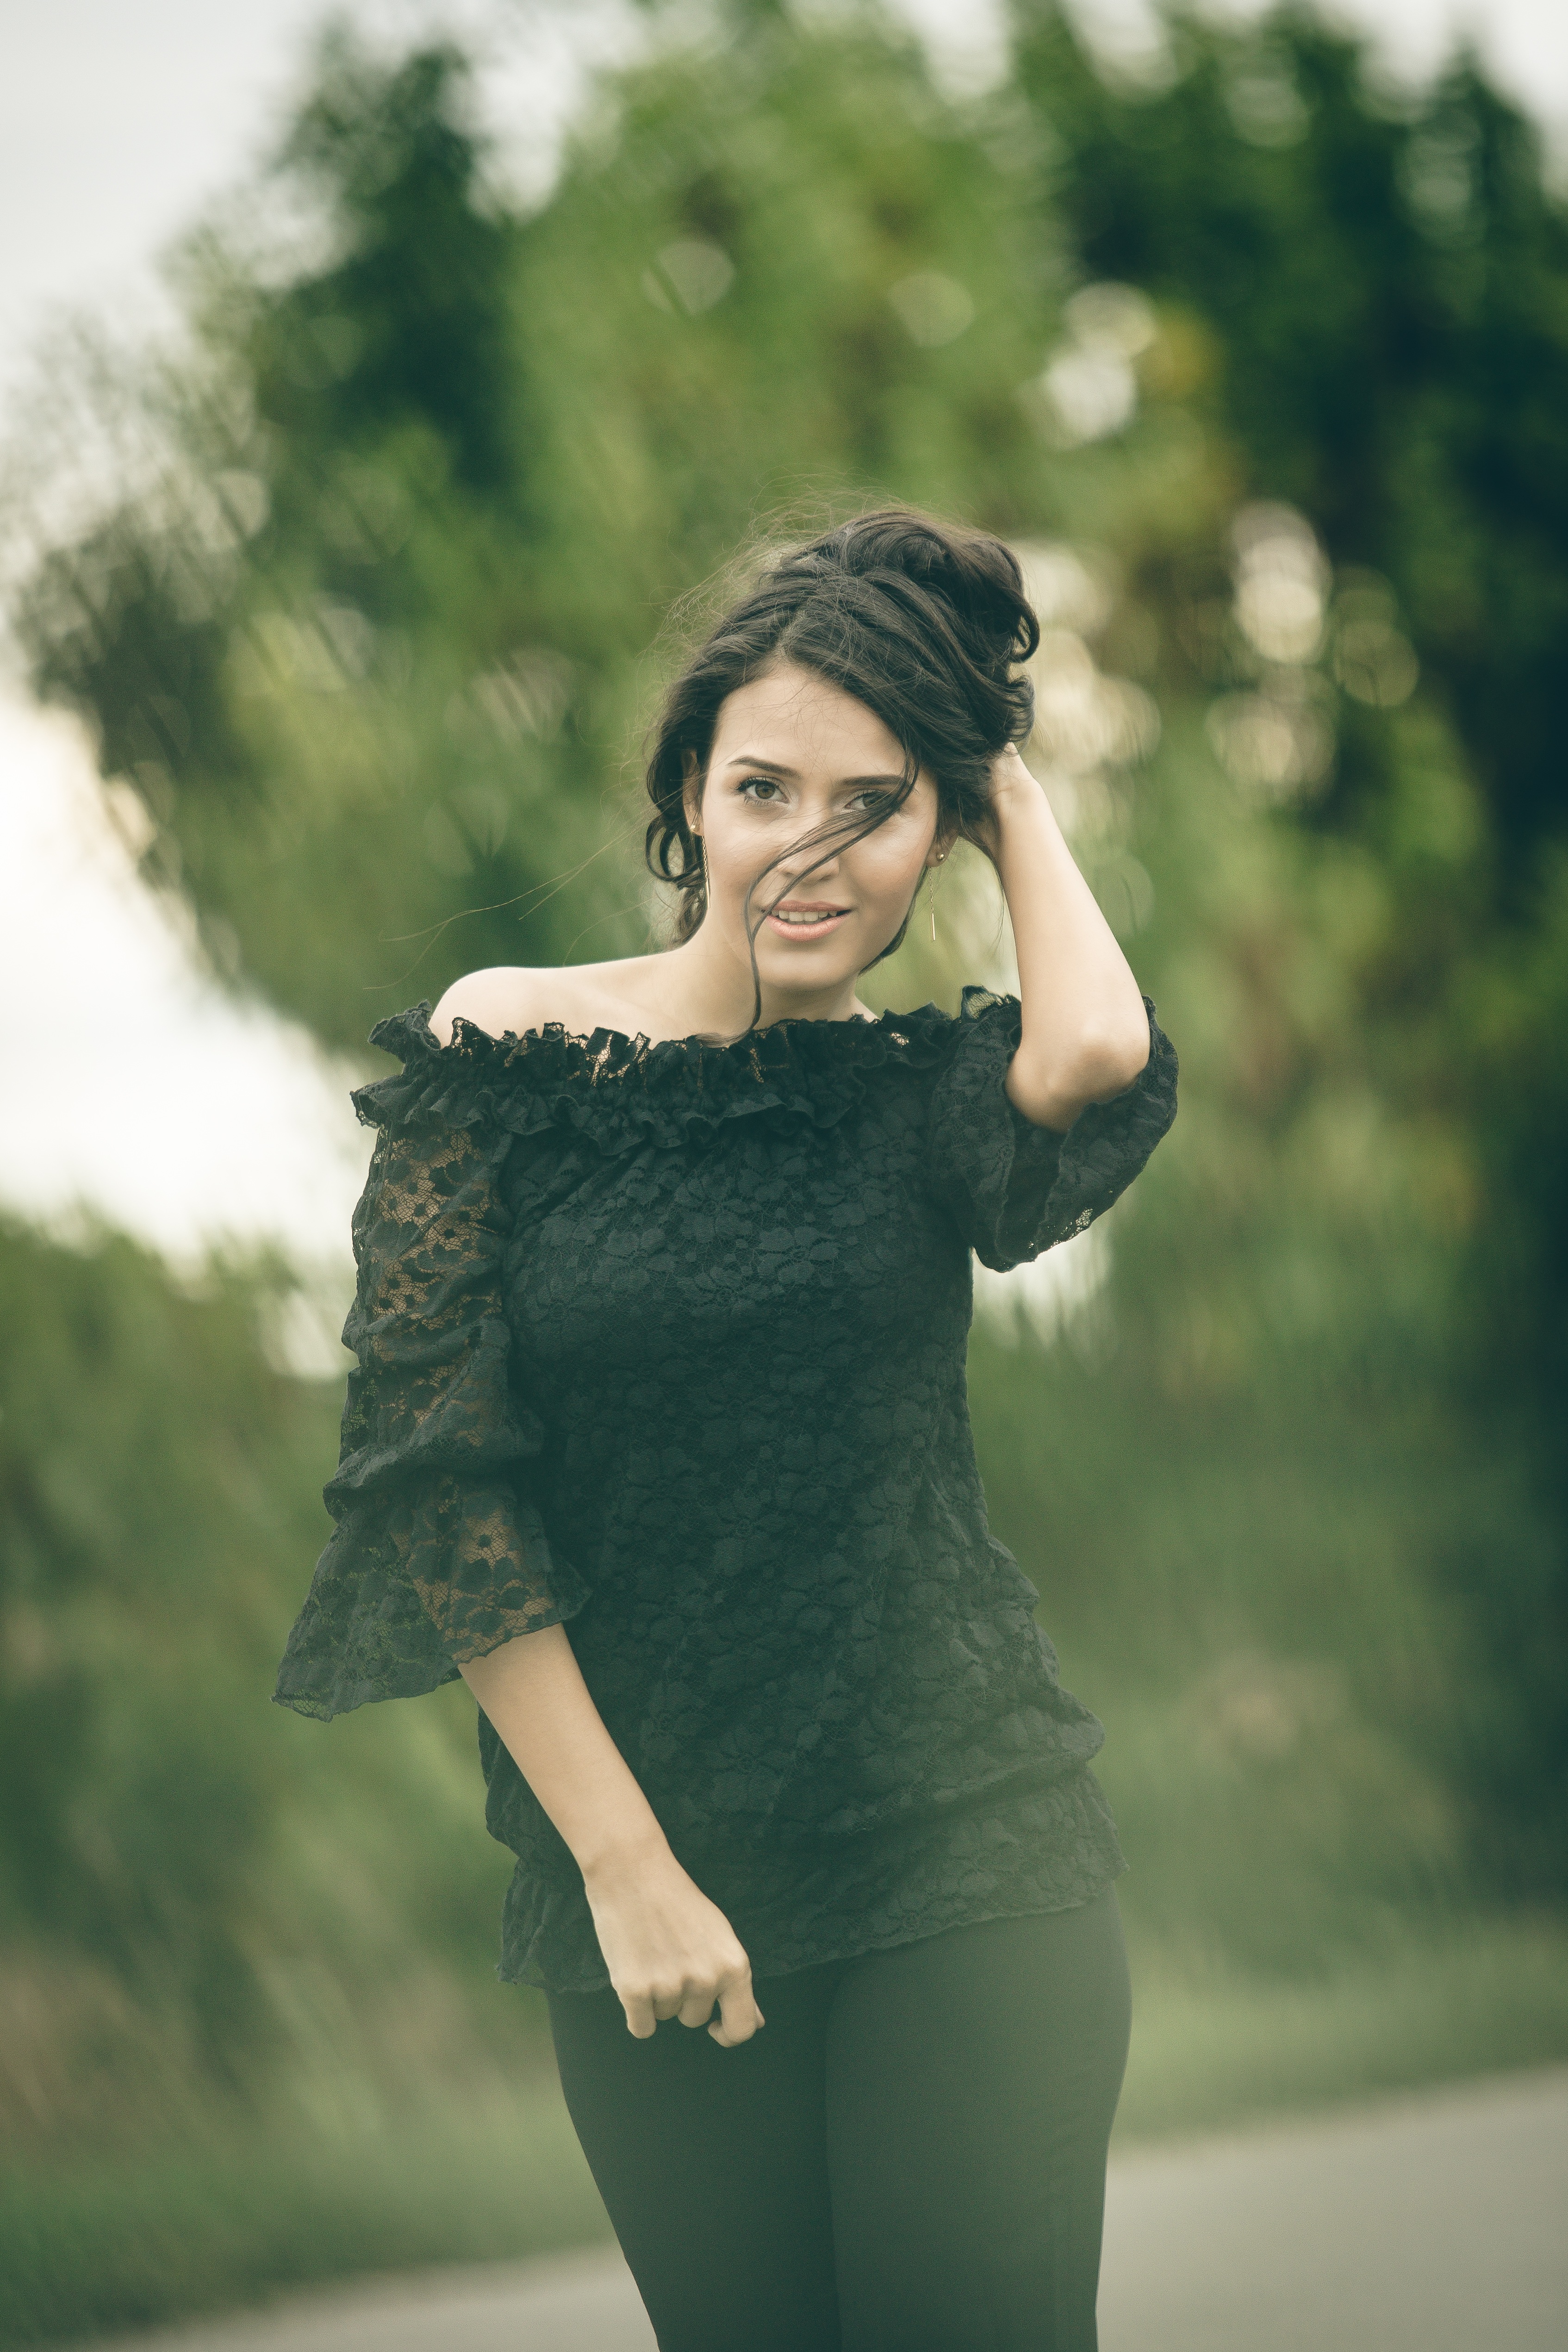
nature, forest, person, girl, woman, photography, portrait, model, spring, green, park, fashion, clothing, lady, long hair, dress, photograph, beauty, beautiful, story, gown, models, abdomen, photo shoot, brown hair, portrait photography